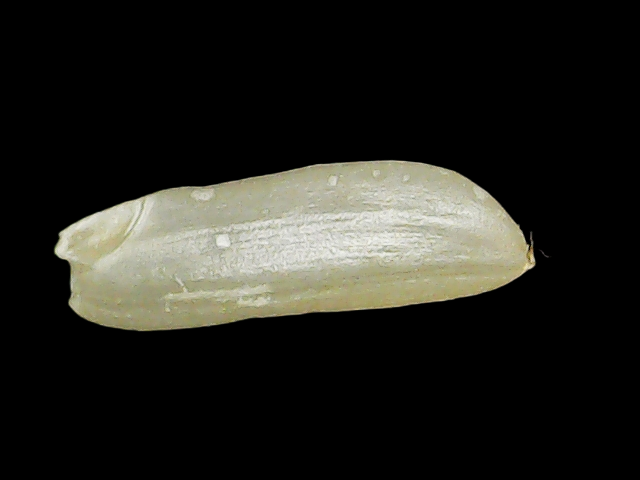
Rice variety: Binadhan26